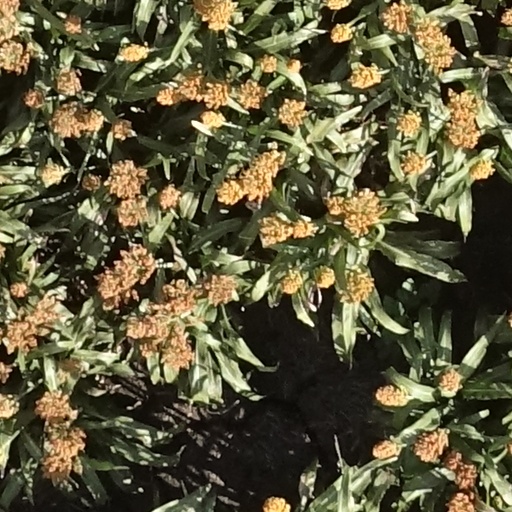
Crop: sorghum